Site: brandenburg
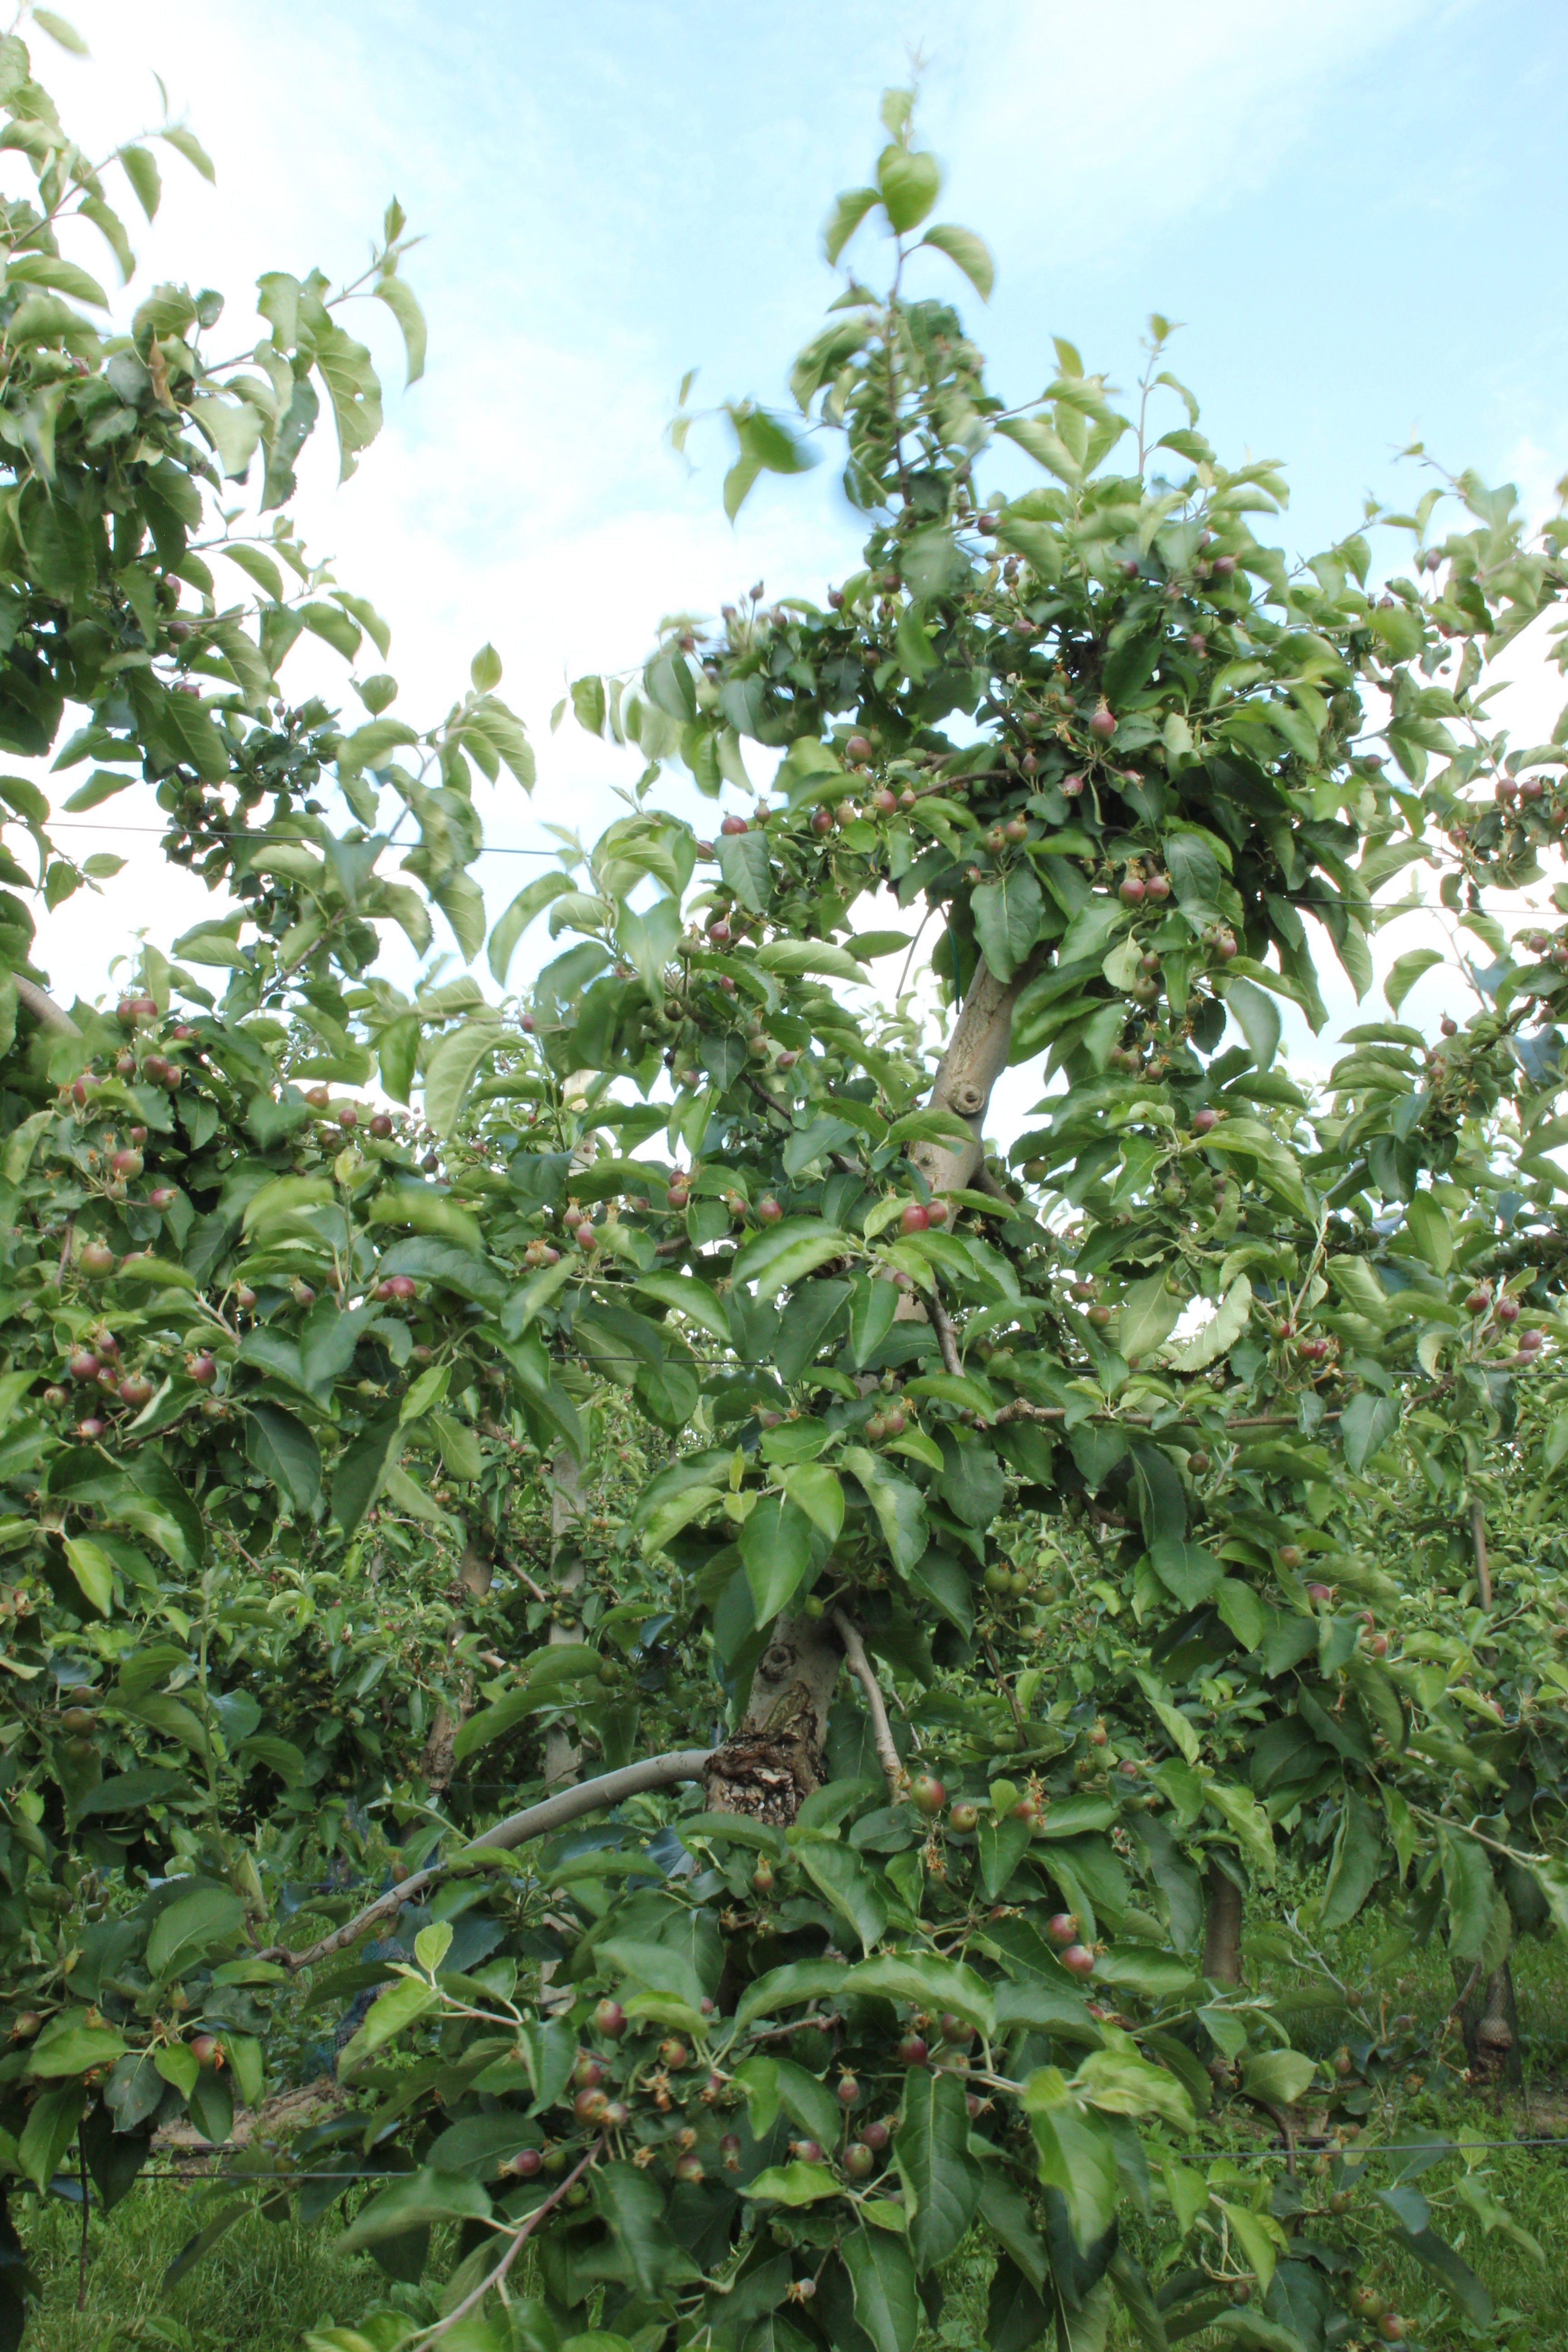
Growth stage (BBCH 72): Development of fruit